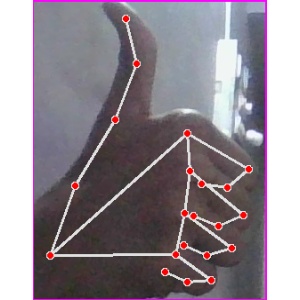
अक्षर: थ